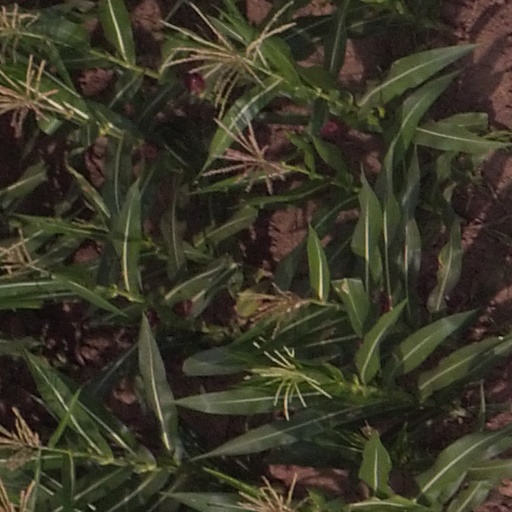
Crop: maize; corn